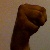
The image shows a hand gesture representing the letter 'M' in Indian Sign Language.